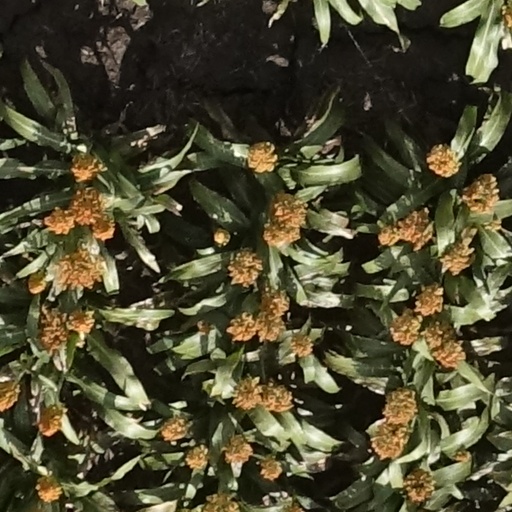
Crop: sorghum